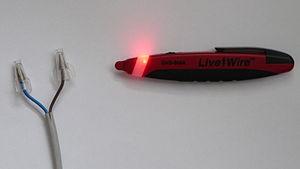
Un tournevis testeur est un tournevis contenant un dispositif permettant théoriquement de vérifier si un contact électrique est sous tension, mais ce, dans certaines conditions qui, à notre époque, ne satisfont plus aux règles de sécurité réglementaires en vigueur.